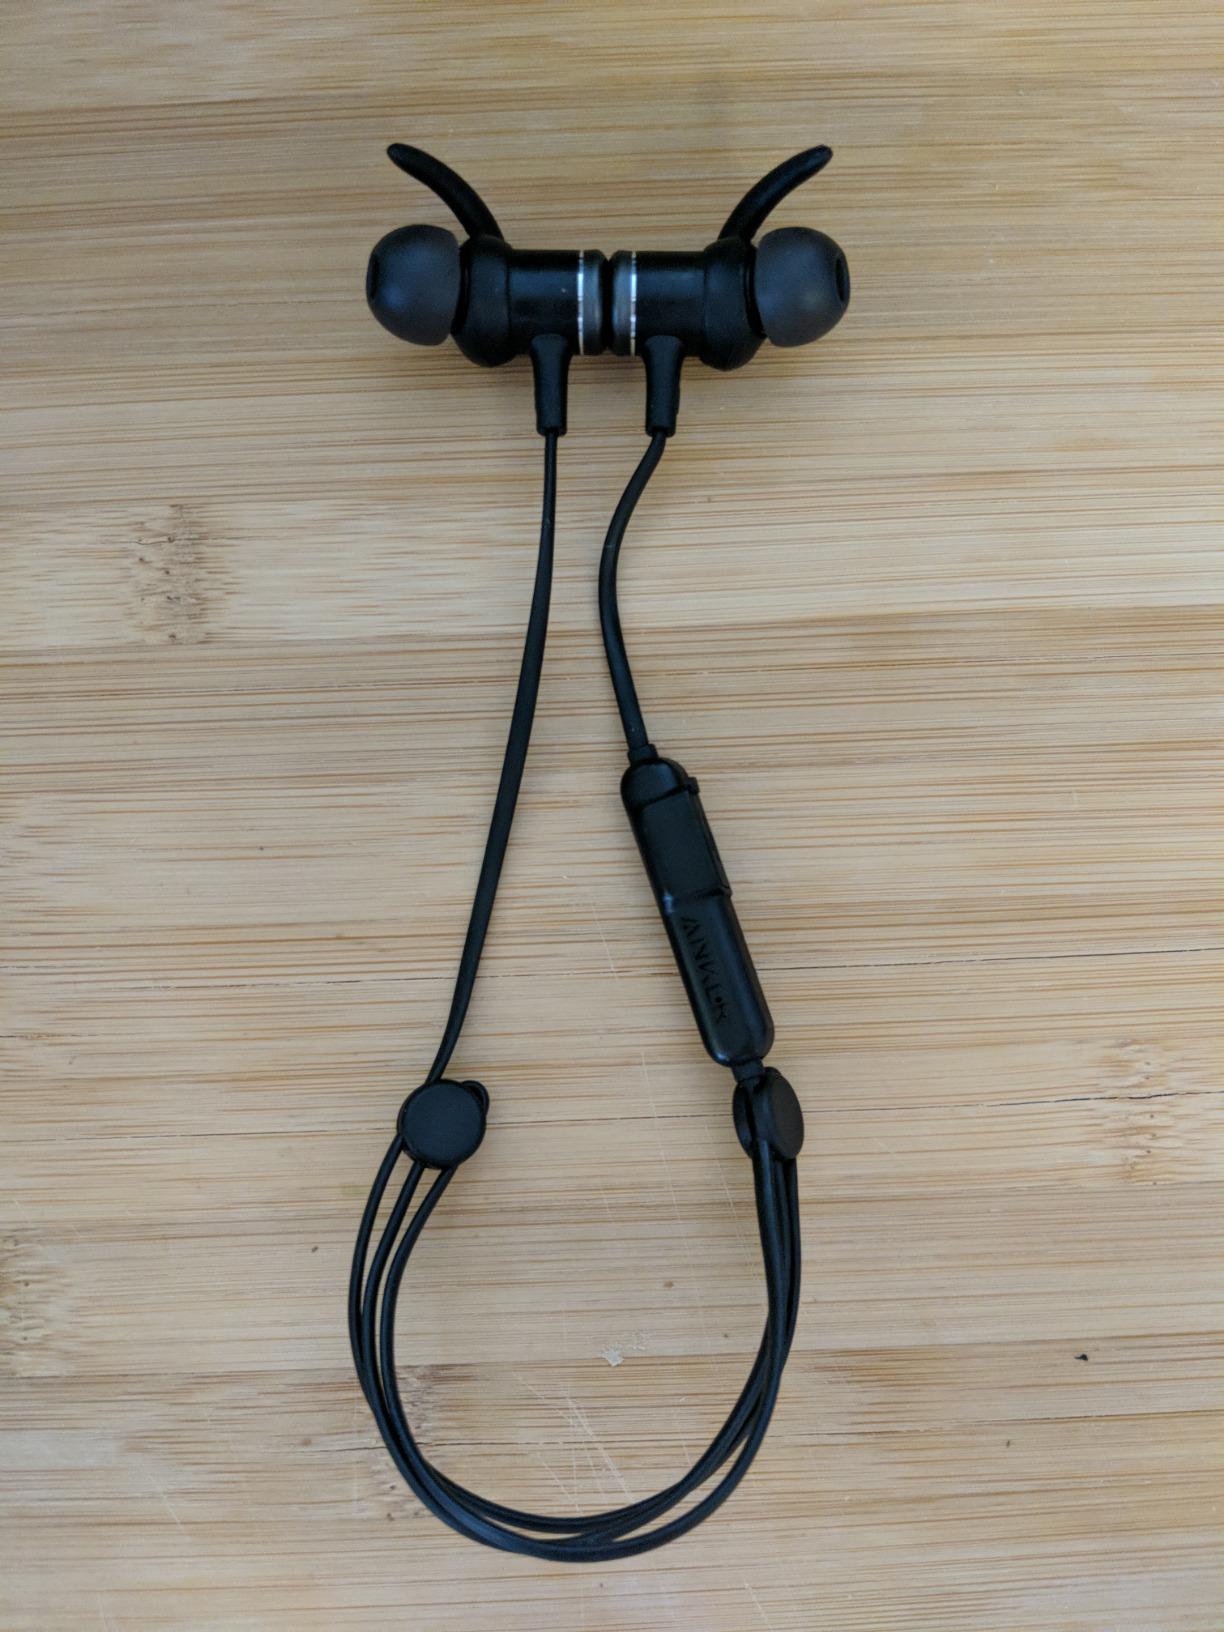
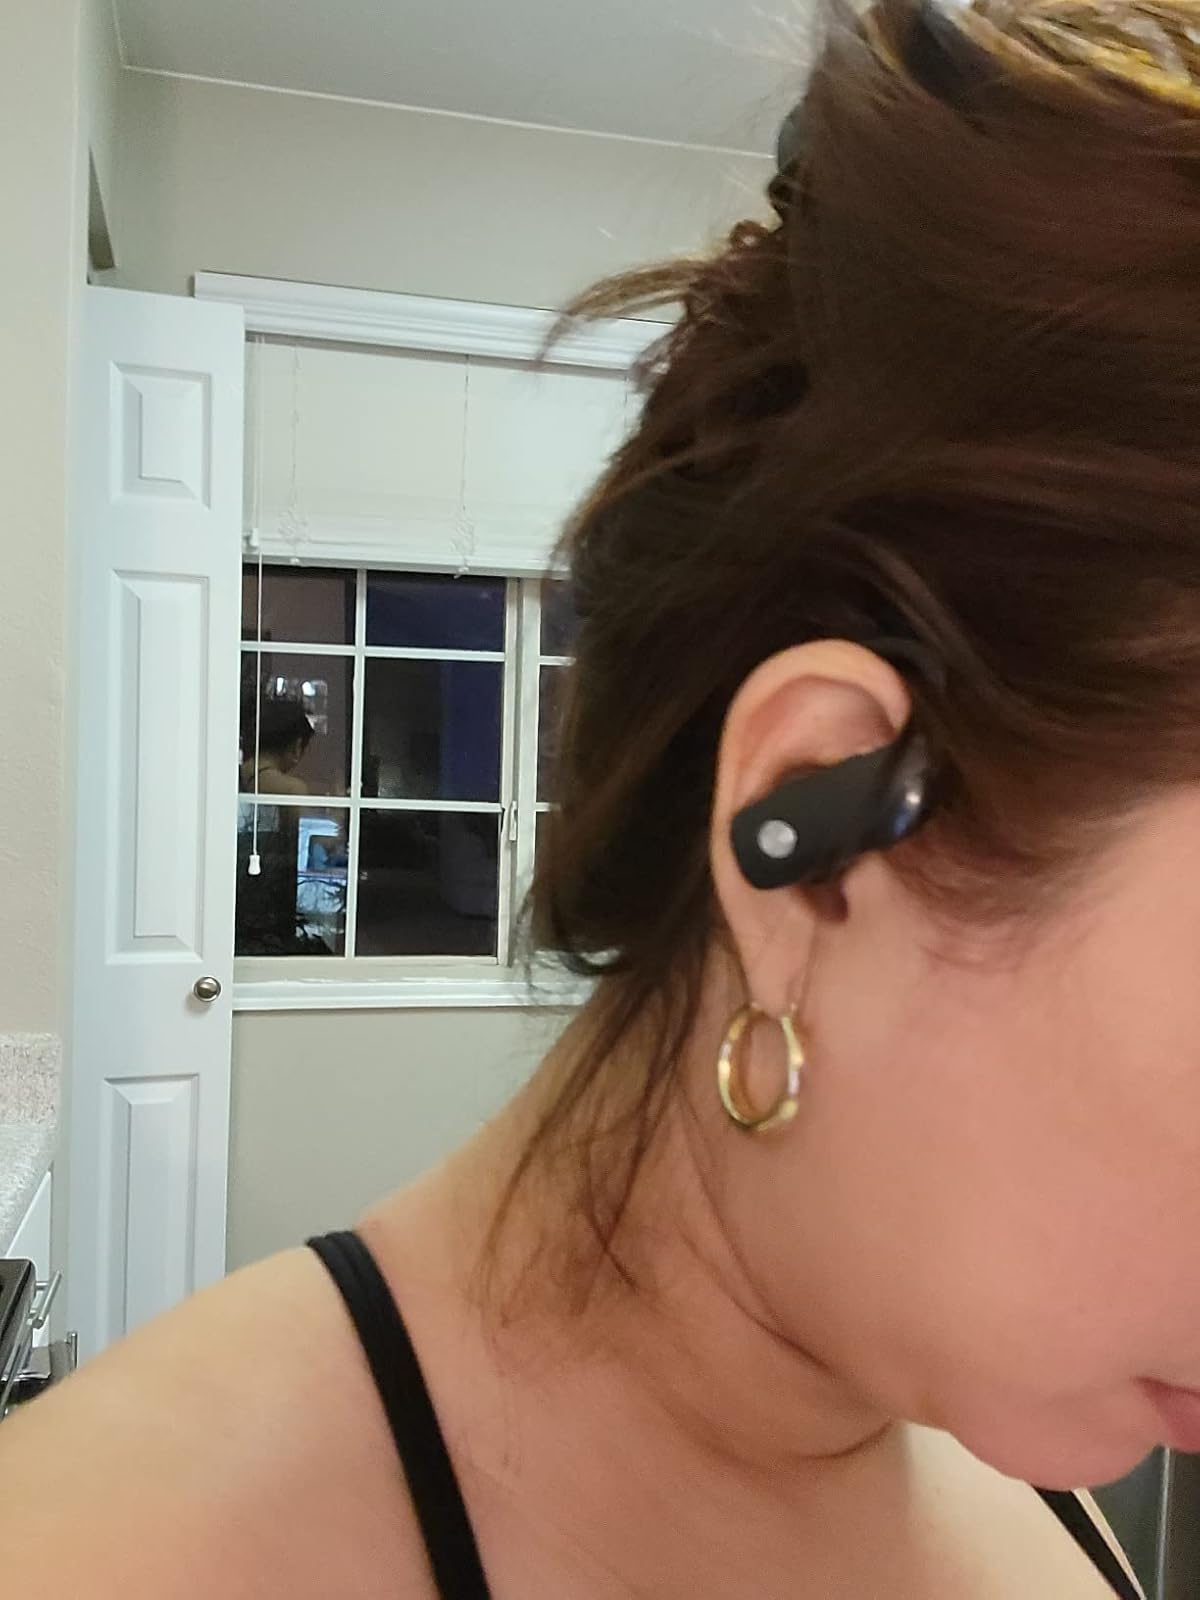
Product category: earbuds
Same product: no